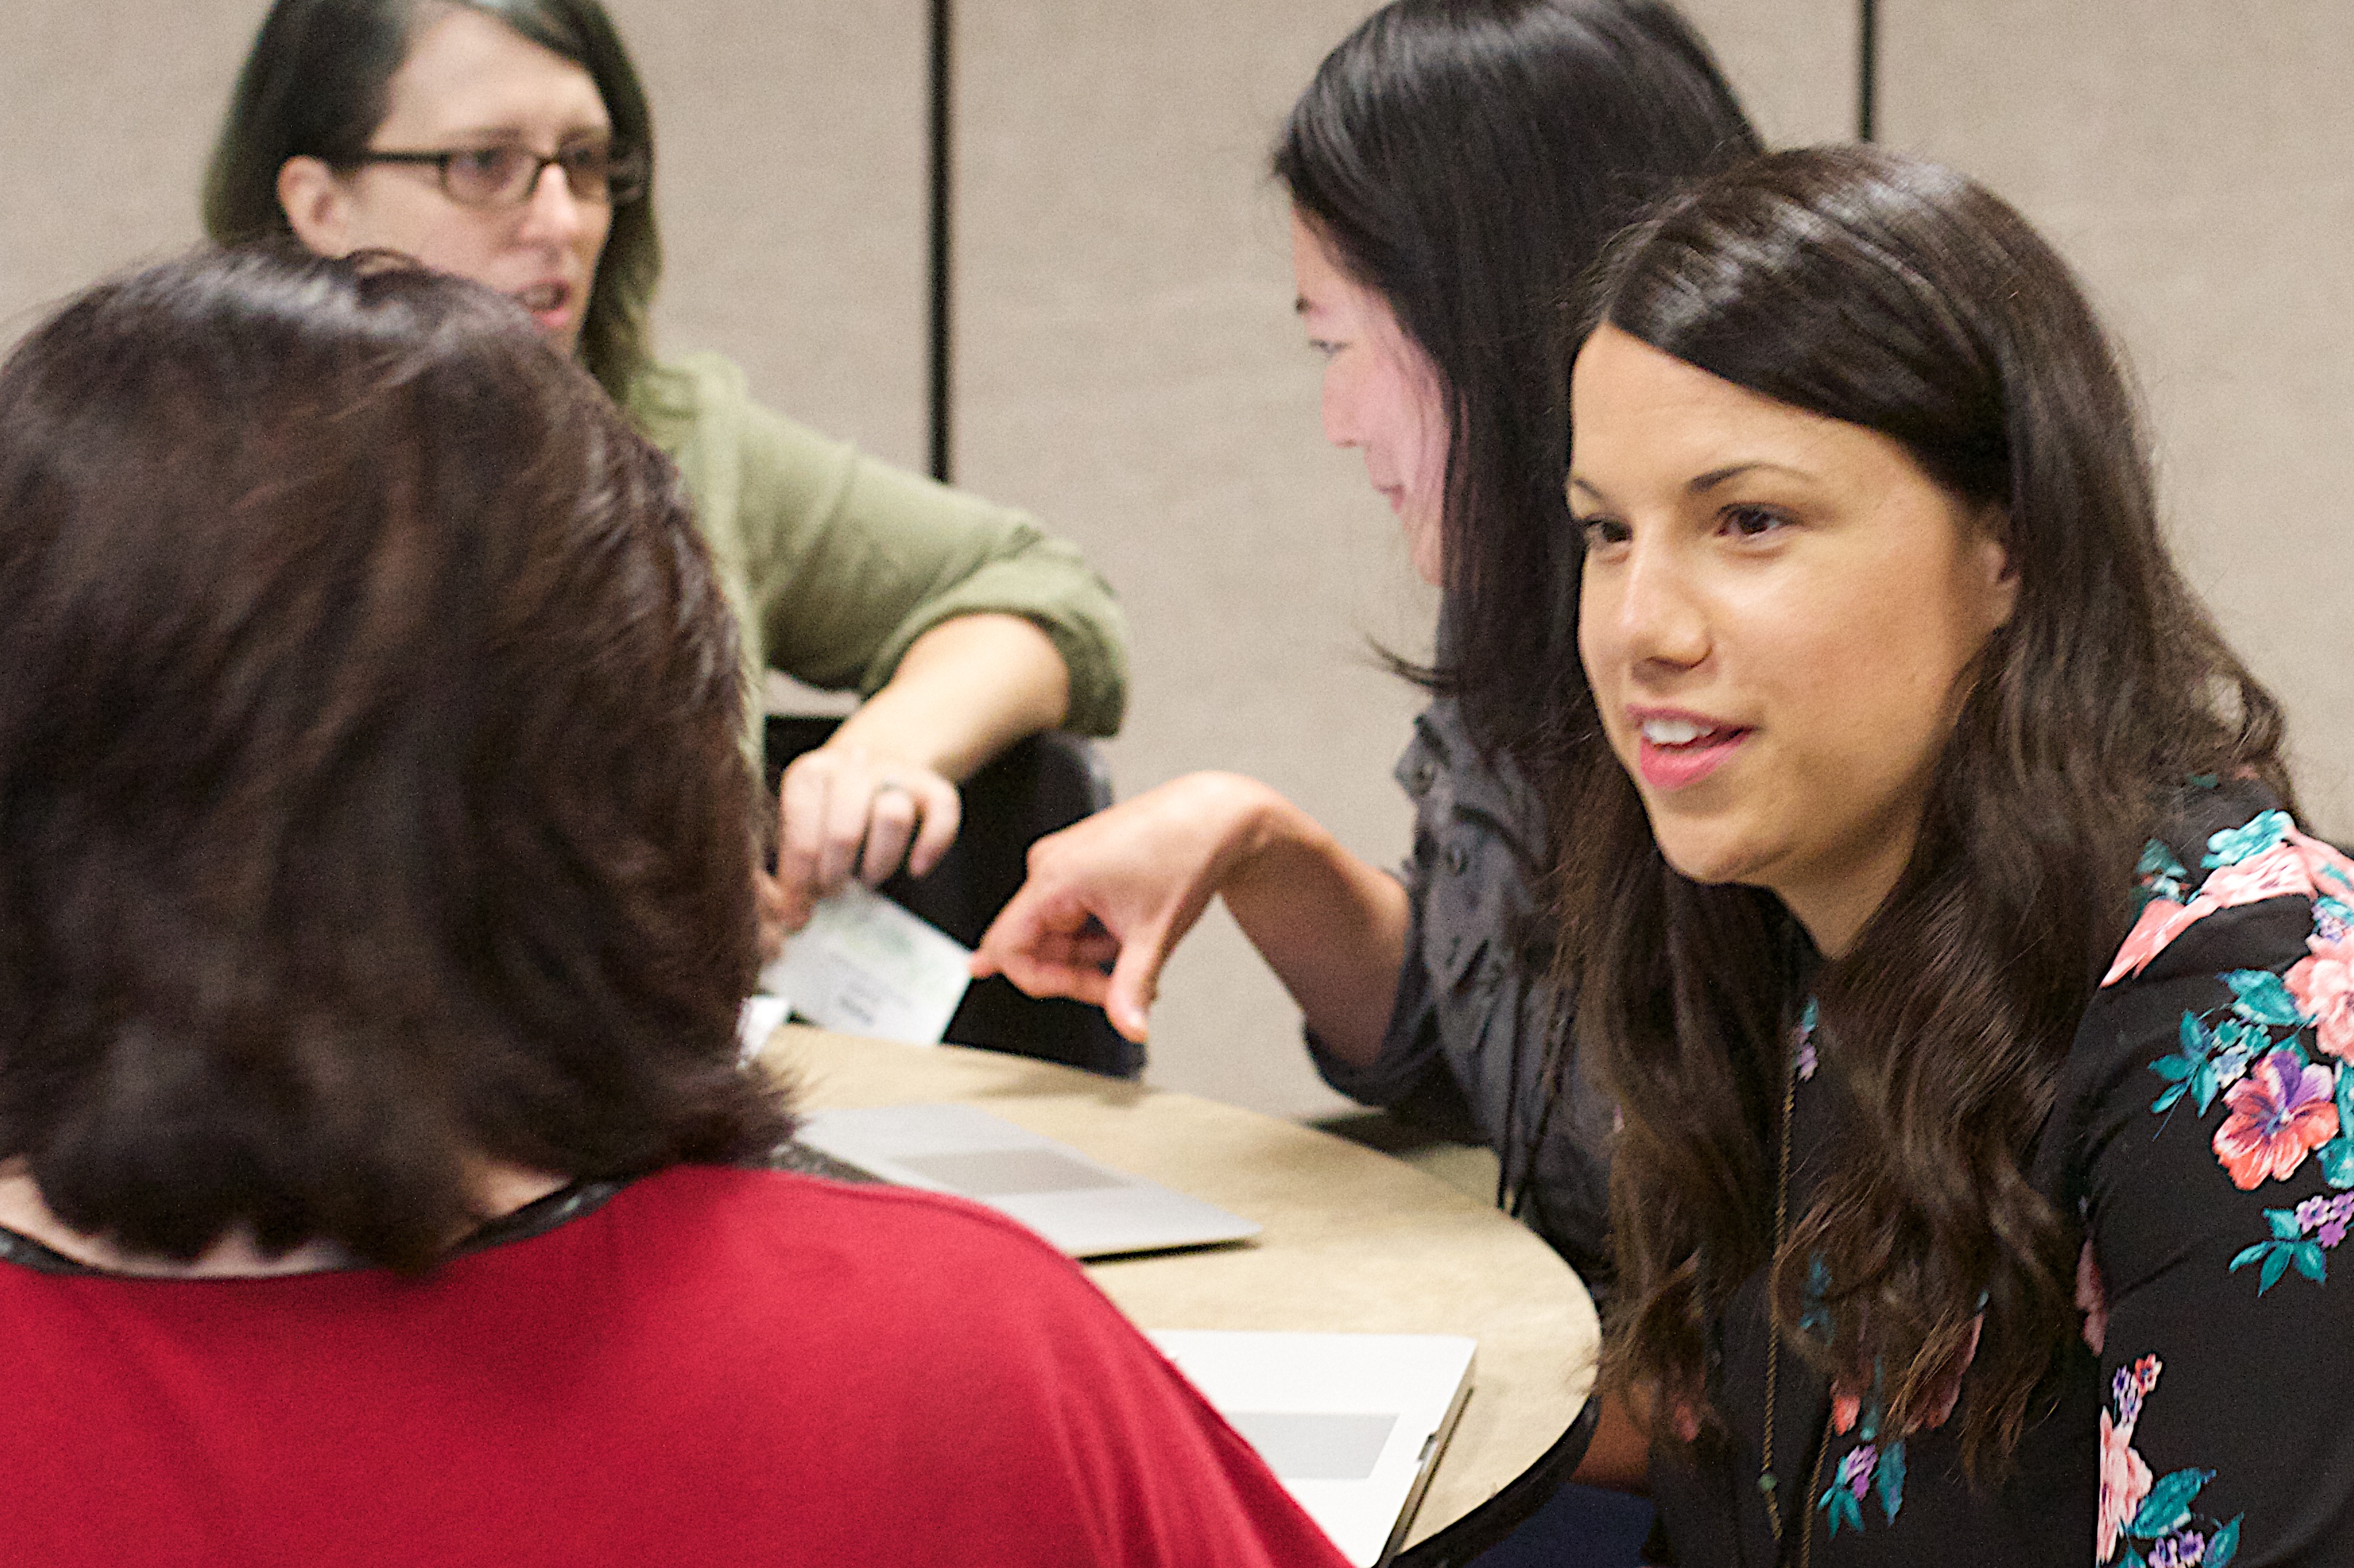
person, youth, student, conversation, education, 2016dml, interaction